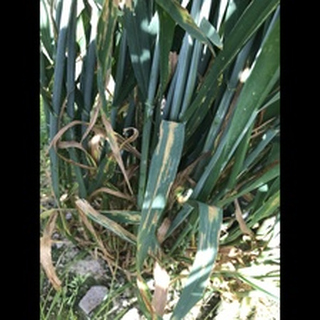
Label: wheat_septoria